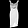
Label: Dress